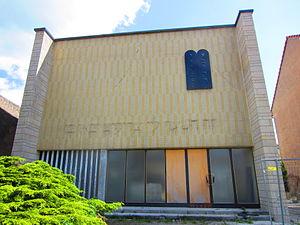
Synagogue Bouzonville
La présente liste de synagogues de France ne se veut pas exhaustive.
Bouzonville est une commune française située dans le département de la Moselle et le bassin de vie de Moselle-Centre, en région Grand Est.
Inventaire du patrimoine juif de Lorraine, classé par département et par lettre alphabétique de communes.